Walter Kerr

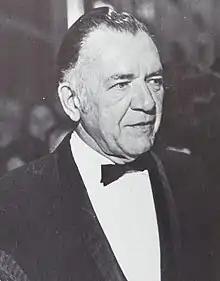
Kerr in 1972

Walter Francis Kerr (July 8, 1913 – October 9, 1996) was an American writer and Broadway theatre critic. He also was the writer, lyricist, and/or director of several Broadway plays and musicals as well as the author of several books, generally on the subject of theater and cinema.